Amstrad CPC

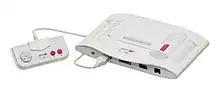
The Amstrad GX4000

The "464 plus" and "6128 plus" models were intended as "more sophisticated and stylish" replacements of the CPC 464 and CPC 6128. Based on the redesigned plus hardware platform, they share the same base characteristics as their predecessors: The 464 plus is equipped with 64 KB RAM and a cassette tape drive, the 6128 plus features 128 KB RAM and a 3" floppy disk drive. Both models share a common case layout with a keyboard taken over from the CPC 6128 model, and the respective mass storage drive inserted in a case breakout.